Host microbe interactions in Caenorhabditis elegans

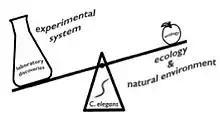
Imbalance between our knowledge of "C. elegans" biology gained by laboratory discoveries versus "C. elegans" natural ecology

"Caenorhabditis elegans"- microbe interactions are defined as any interaction that encompasses the association with microbes that temporarily or permanently live in or on the nematode "C. elegans." The microbes can engage in a commensal, mutualistic or pathogenic interaction with the host. These include bacterial, viral, unicellular eukaryotic, and fungal interactions. In nature "C. elegans" harbours a diverse set of microbes. In contrast, "C. elegans" strains that are cultivated in laboratories for research purposes have lost the natural associated microbial communities and are commonly maintained on a single bacterial strain, "Escherichia coli" OP50.